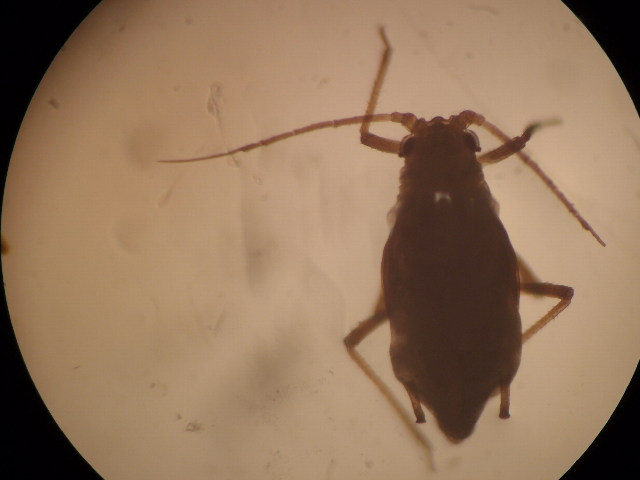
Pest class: english_grain_aphid